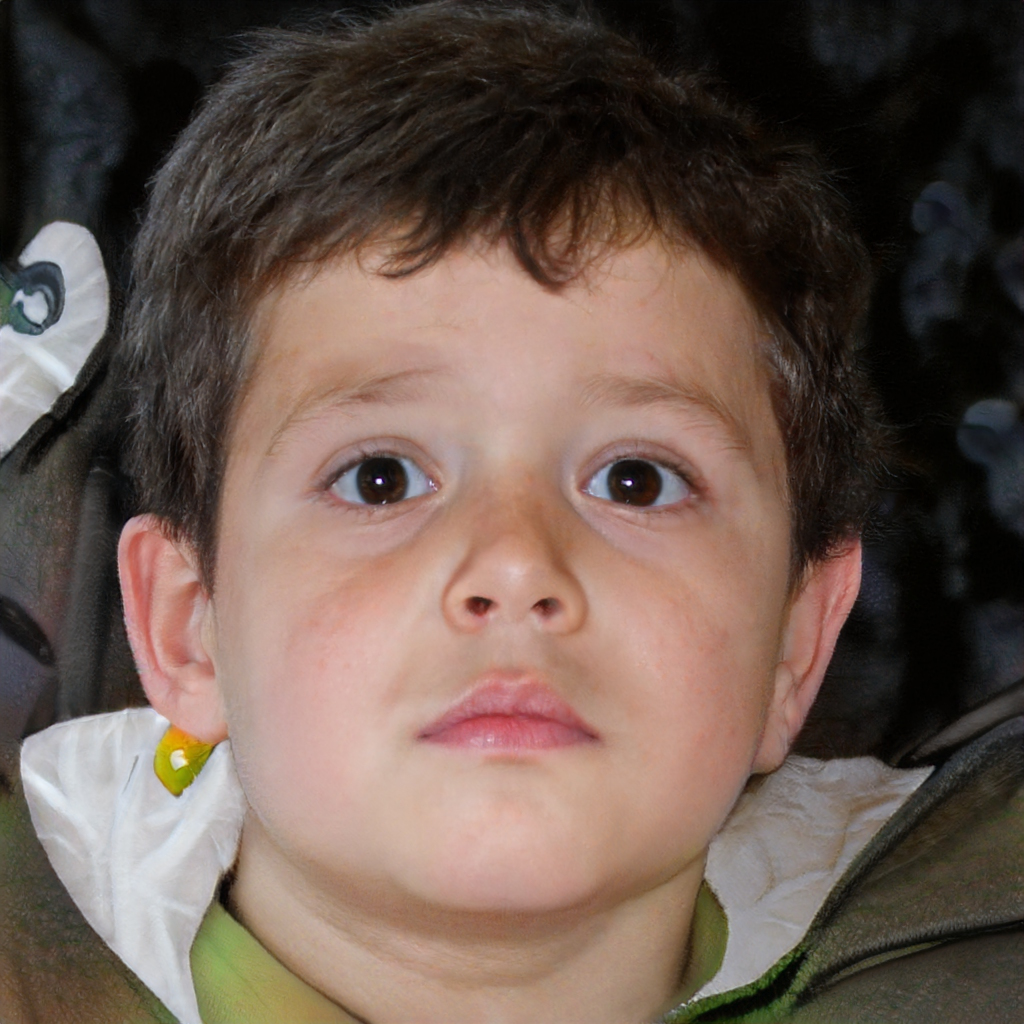
Gender: Male